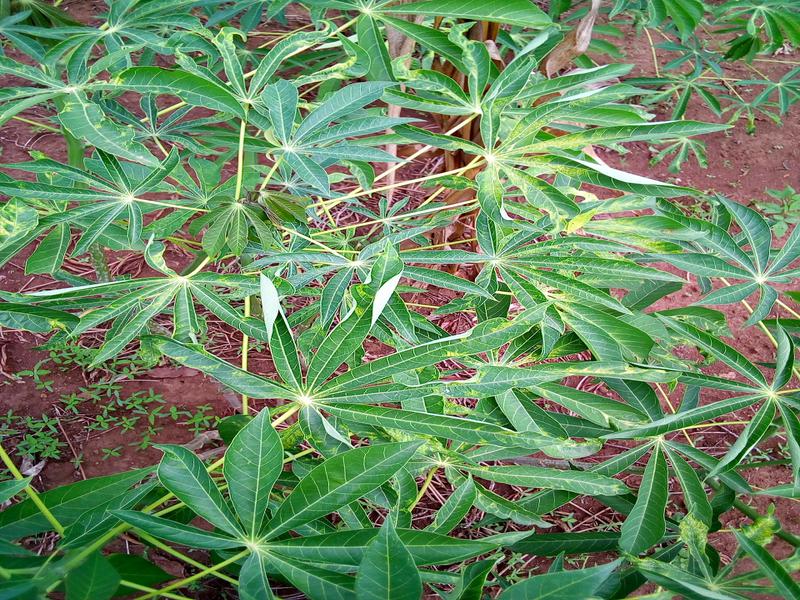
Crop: cassava
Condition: mosaic_disease